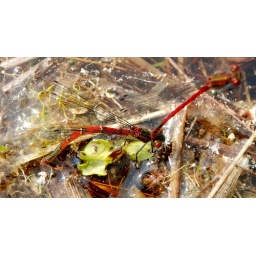
male seizes female in the back of the neck.